Pike Place Market

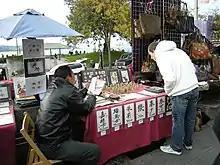
Chinese seal (chop) carver at an outdoor craft daystall on Pike Place just south of Virginia Street

Language barriers also play a role. For example, most of the flower vendors in the Market are Hmong; during the difficult negotiations in 1999 over replacing the Hildt Agreement, many were apparently under a misimpression that the proposed agreement would have halved the vending space they received for a day's rent; in fact, this was unchanged.